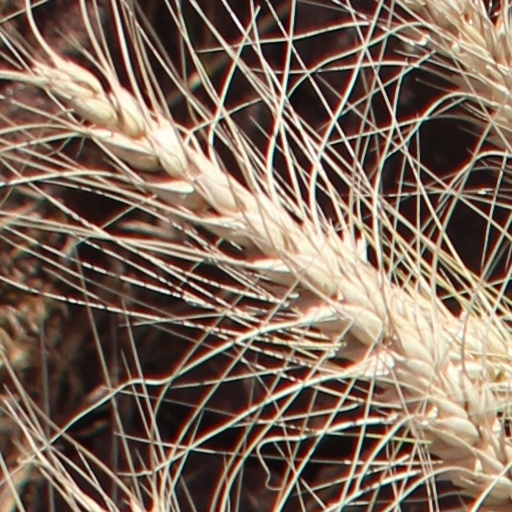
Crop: wheat